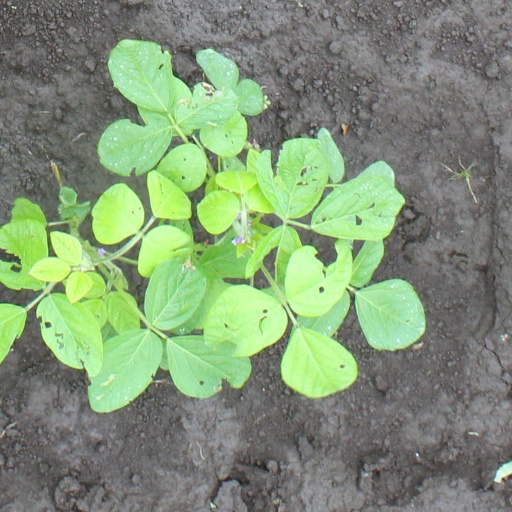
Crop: soybean